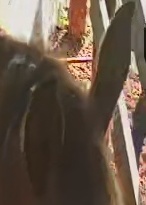
Face region: ears (position_of_ears)
Pain indicator: moderately_present